Raymond v. Raymond

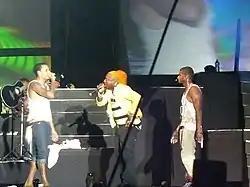
Usher with Chris Brown and Elephant Man at the Reggae Sumfest in 2010

In 2010, Usher competed in a dance battle against fellow R&B artist Chris Brown at the Reggae Sumfest. The battle sparked an Internet rumor of the two possibly going on tour. This was further pushed by producer Jermaine Dupri alluding that the two artist may be unaware of this upcoming tour. The singers later took to Twitter to ask who the fans would like to see them perform with. On September 8, 2010, the singer announced his touring trek (and revealed it was solo) for North America. Due to demand, many additional stops in Europe and Australasia were added. It was Usher's first arena tour in six years; his last being his 2004 effort, The Truth Tour. The then announced OMG Tour commenced on November 10, 2010 and concluded on June 1, 2011 with Usher performing in a total of 92 shows. In its conclusion, the tour placed seventh on "Billboard"'s annual "Top 25 Tours", earning nearly $75 million.